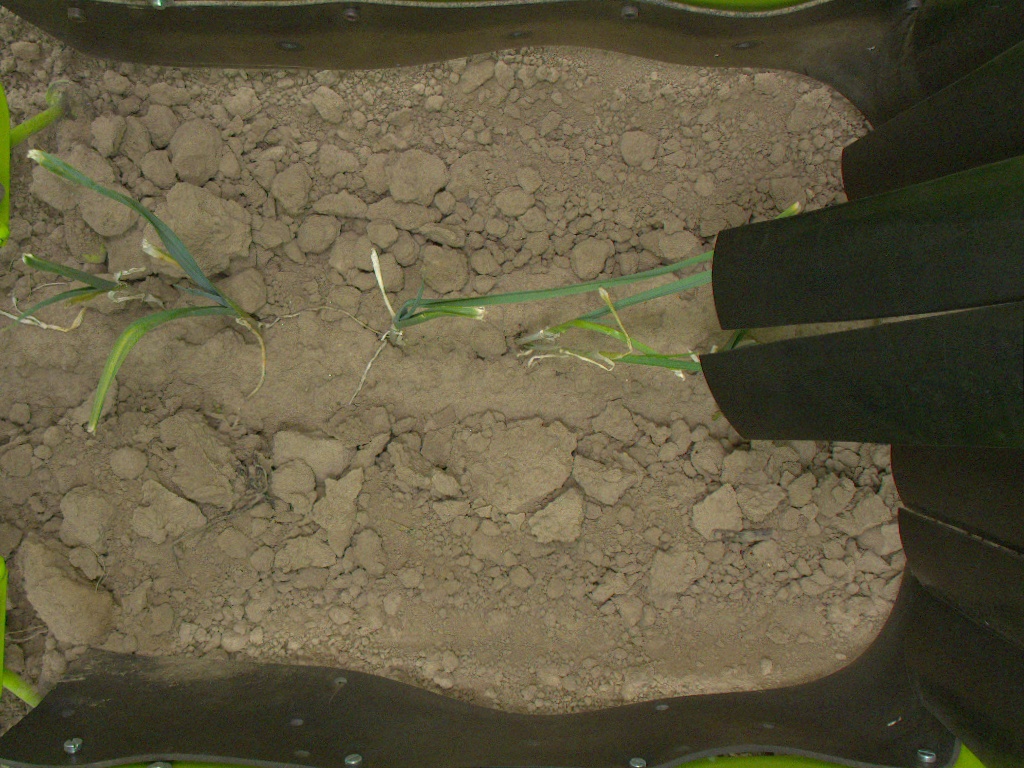
Crop: leek
Objects: stem_leek, stem_leek, stem_leek, stem_leek, stem_leek, leek, leek, leek, leek, leek